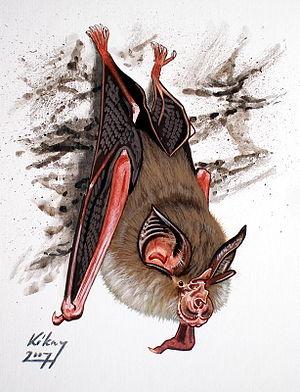
Le genre Rhinolophus regroupe des chauves-souris connues sous le nom de rhinolophes, rhinolophes vrais ou fer à cheval. Ce genre est le seul de la sous-famille des Rhinolophinés, et même de la famille des Rhinolophidae depuis que les Hipposiderinae sont traités comme une famille à part entière, celle des Hipposideridae.